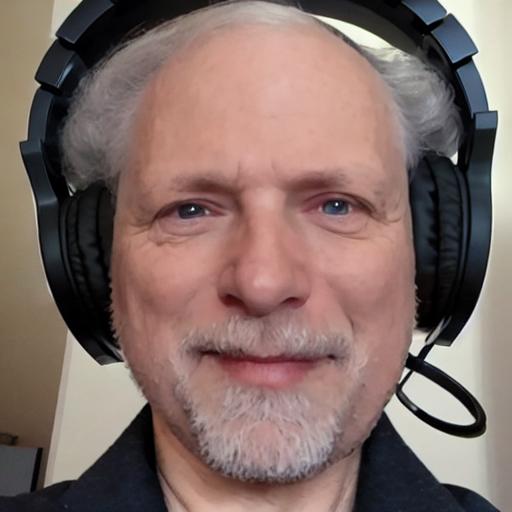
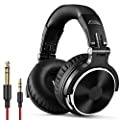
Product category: headphones
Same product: no